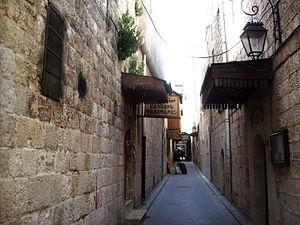
Les Arméniens en Syrie sont des citoyens syriens ayant une partie ou l'ensemble de leurs ancêtres d'origine arménienne.